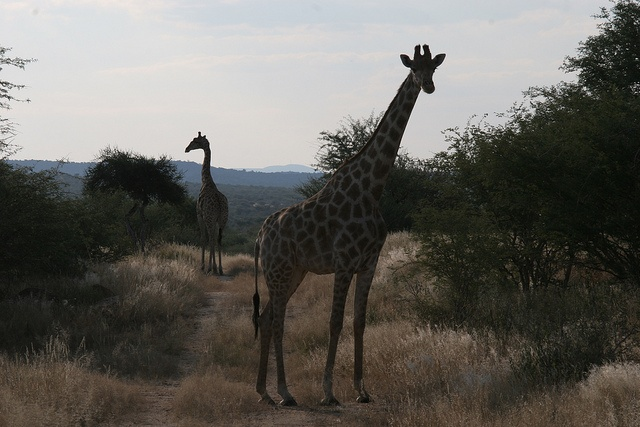
Two giraffes are on a path near brown grass.
A couple of giraffe standing on top of a dirt road.
two giraffes standing around by some trees
Two giraffes walk around a grassy trail together.
The two giraffes are standing together in the grasslands.